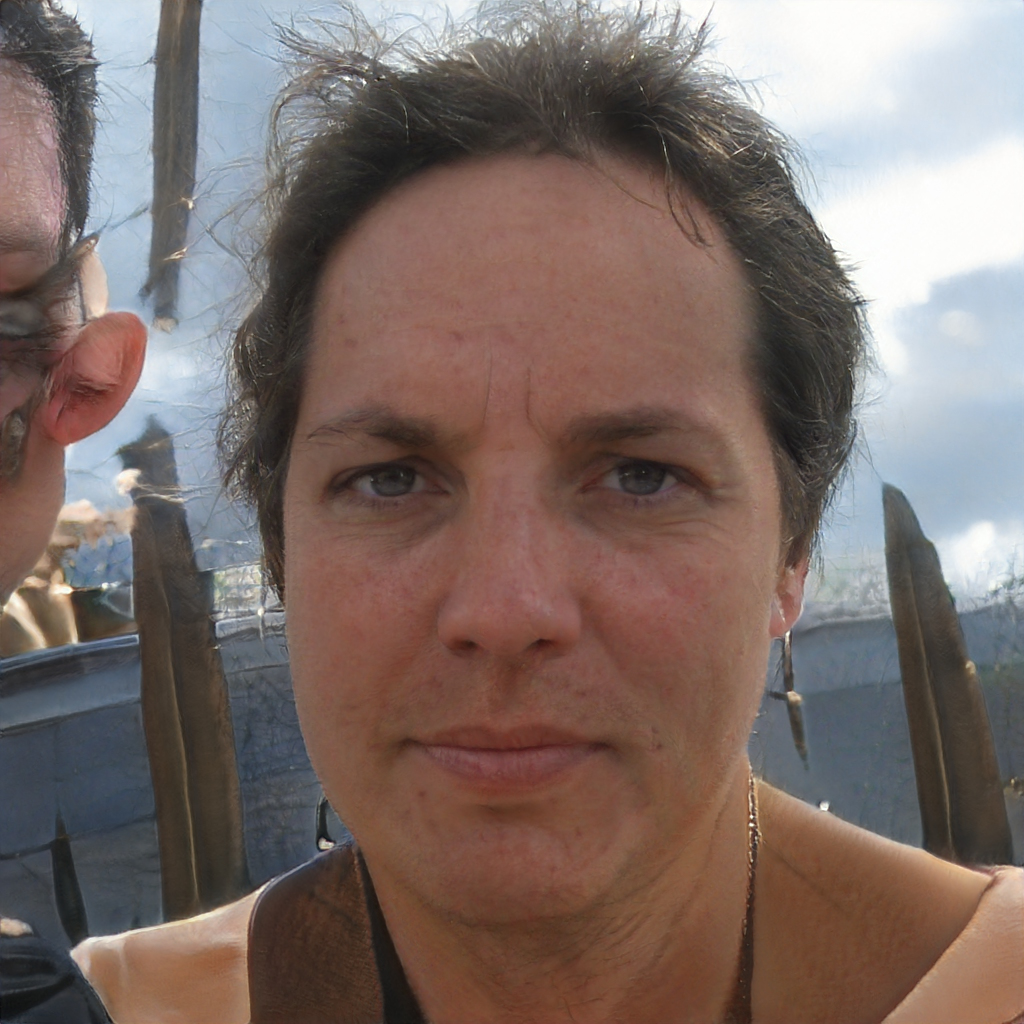
Label: Colored